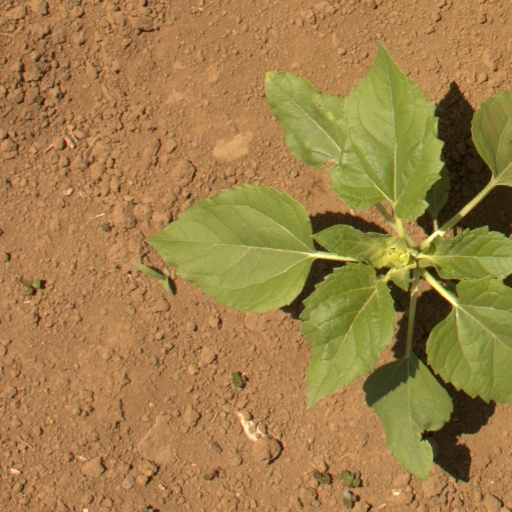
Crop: Jerusalem artichoke